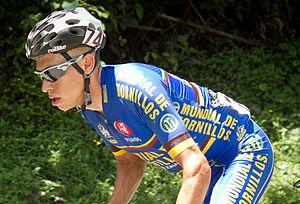
Didier Chaparro en plein effort lors de la troisième étape du Clásico RCN 2016.
Didier Alonso Chaparro López, né le 7 juillet 1987, est un coureur cycliste colombien, membre de l'équipe Orgullo Paisa.